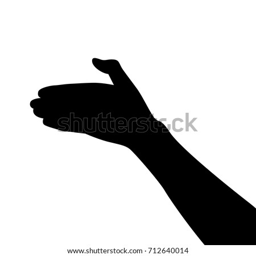
vector silhouette of a hand .